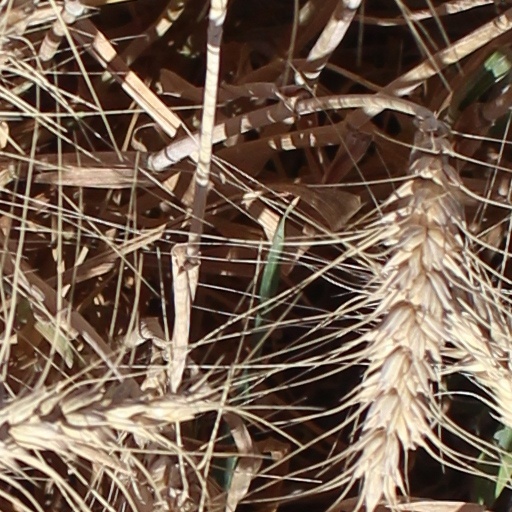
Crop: wheat